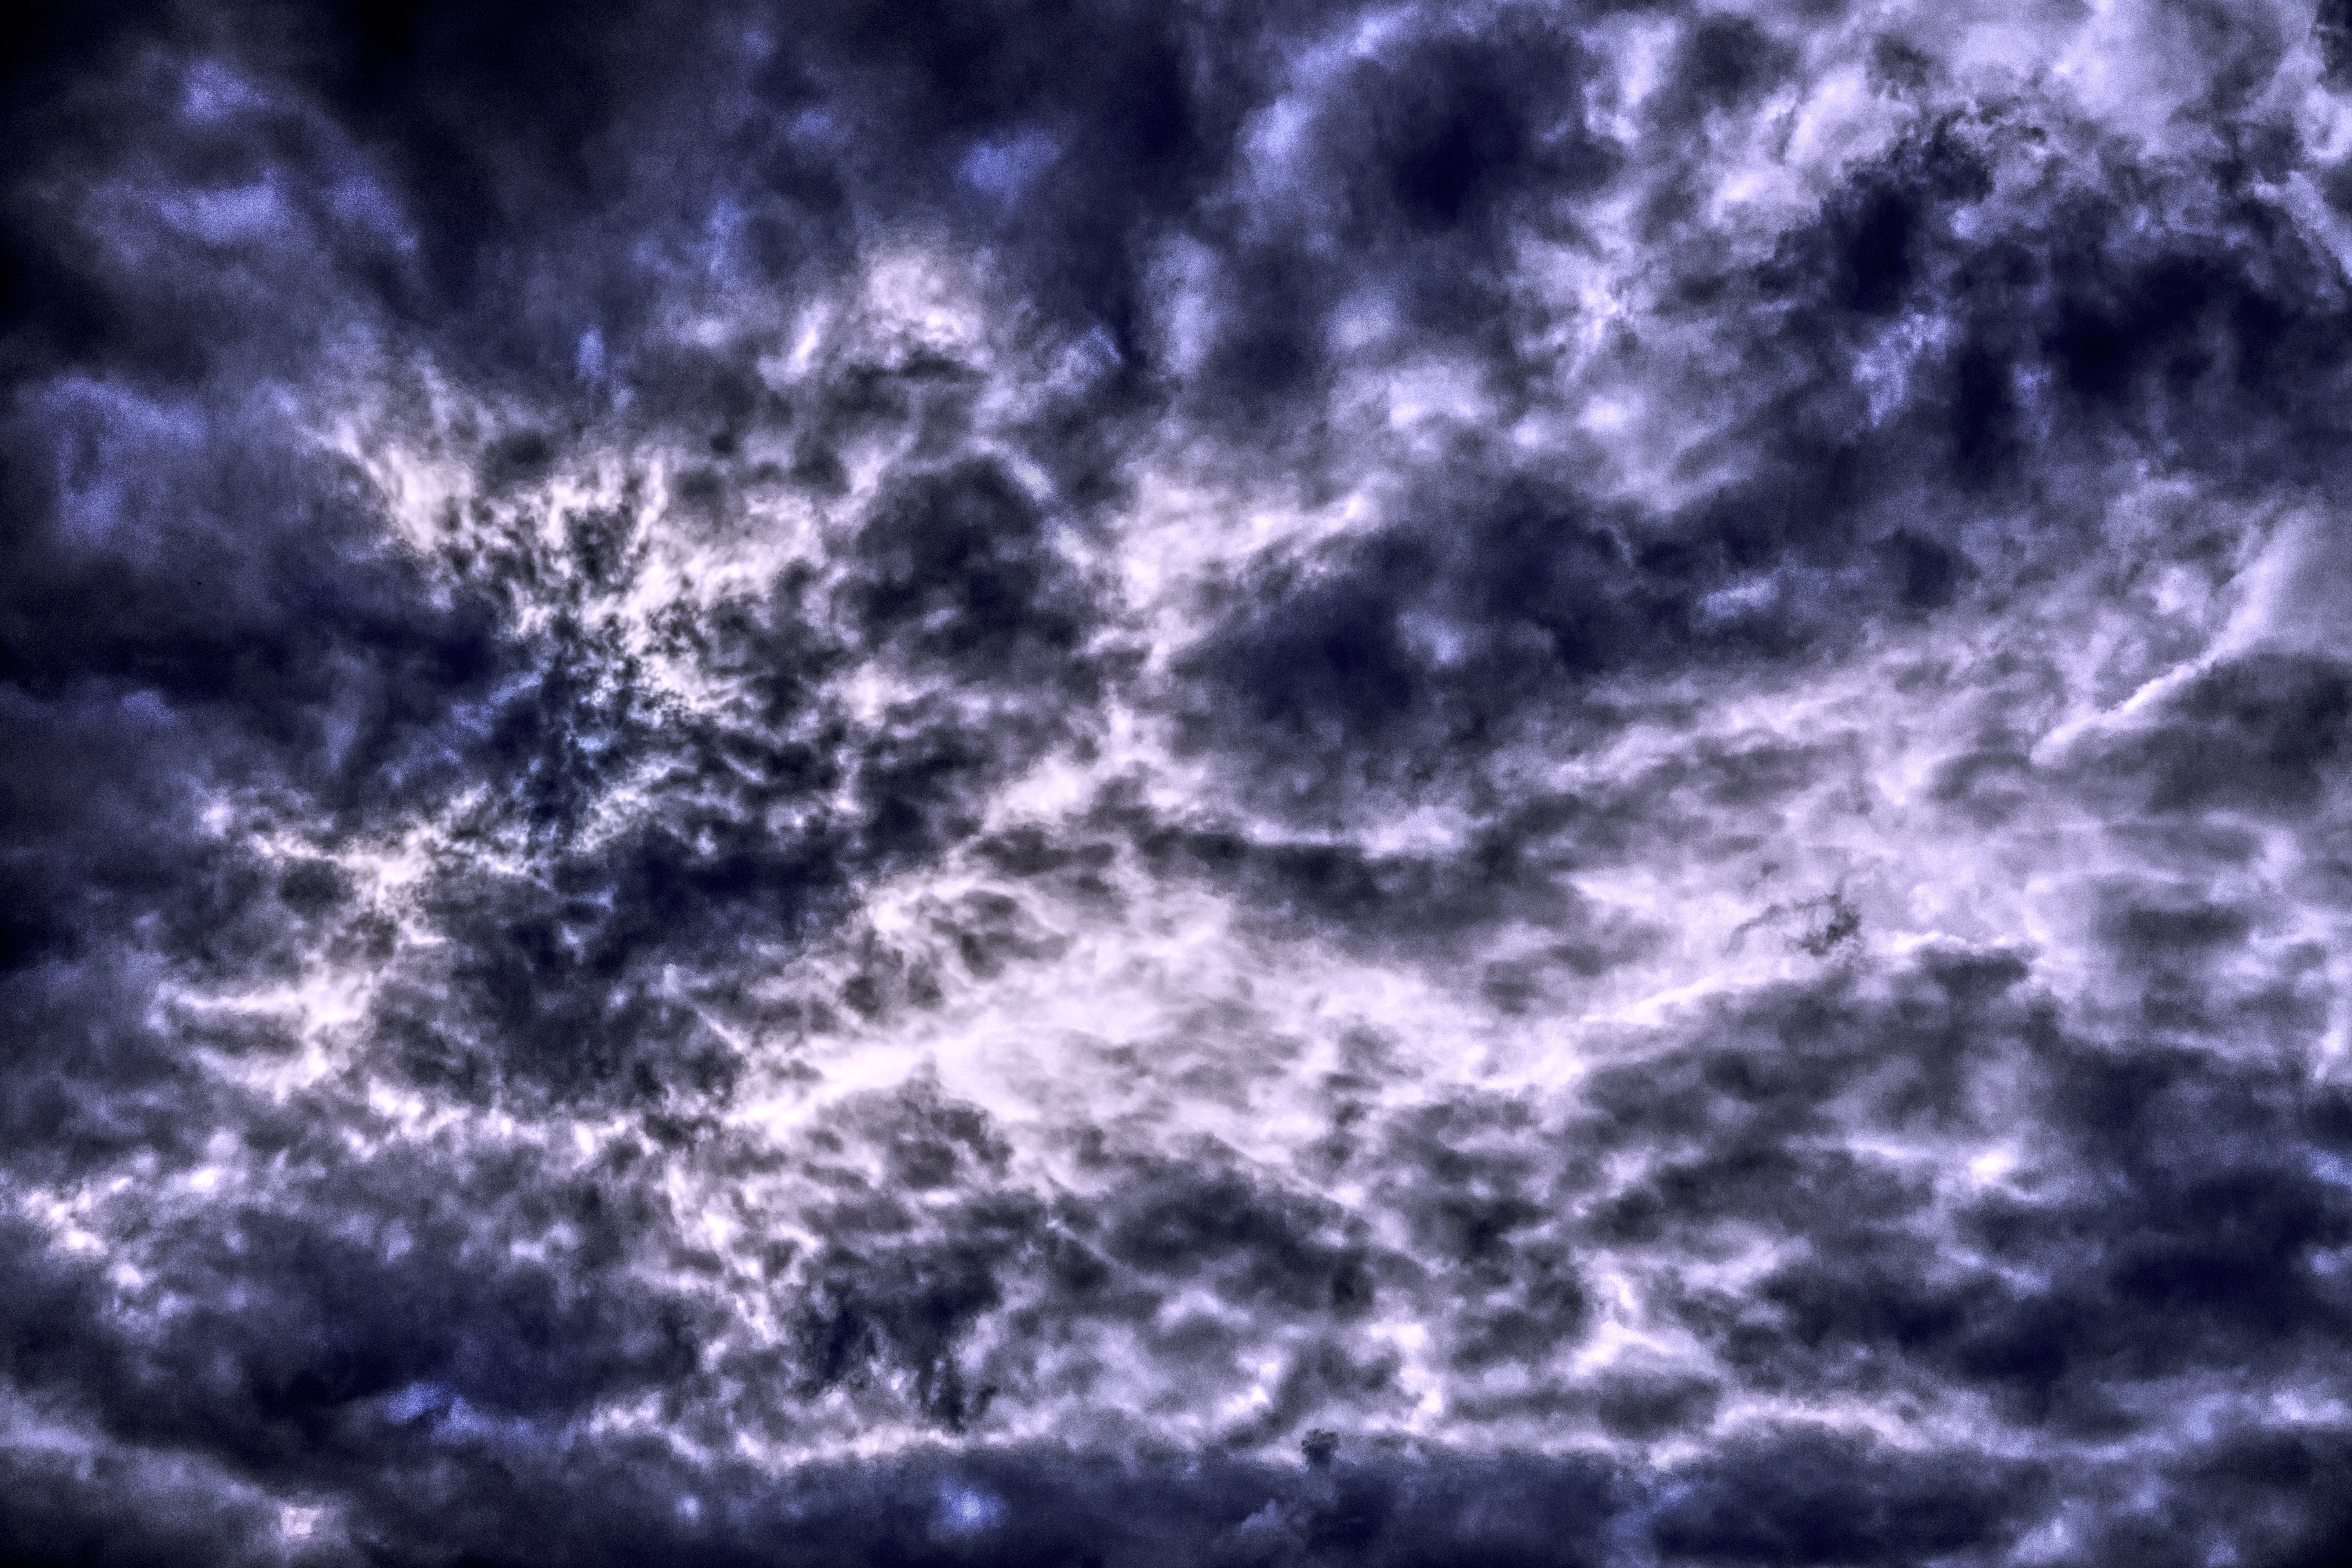
nature, light, cloud, black and white, sky, sun, white, texture, atmosphere, weather, storm, shadow, cumulus, darkness, monochrome, lighting, cloudscape, lichtspiel, cloud cover, hdr, drama, clouds, thunderstorm, rays, beautiful, dramatic, light beam, dramatic sky, mood, sunbeam, atmospheric, forward, back light, dark clouds, clouds form, weather mood, gewitterstimmung, light effect, cloudiness, cloud formations, dark sky, storm clouds, cloud formation, heaven mood, dramatic clouds, meteorological phenomenon